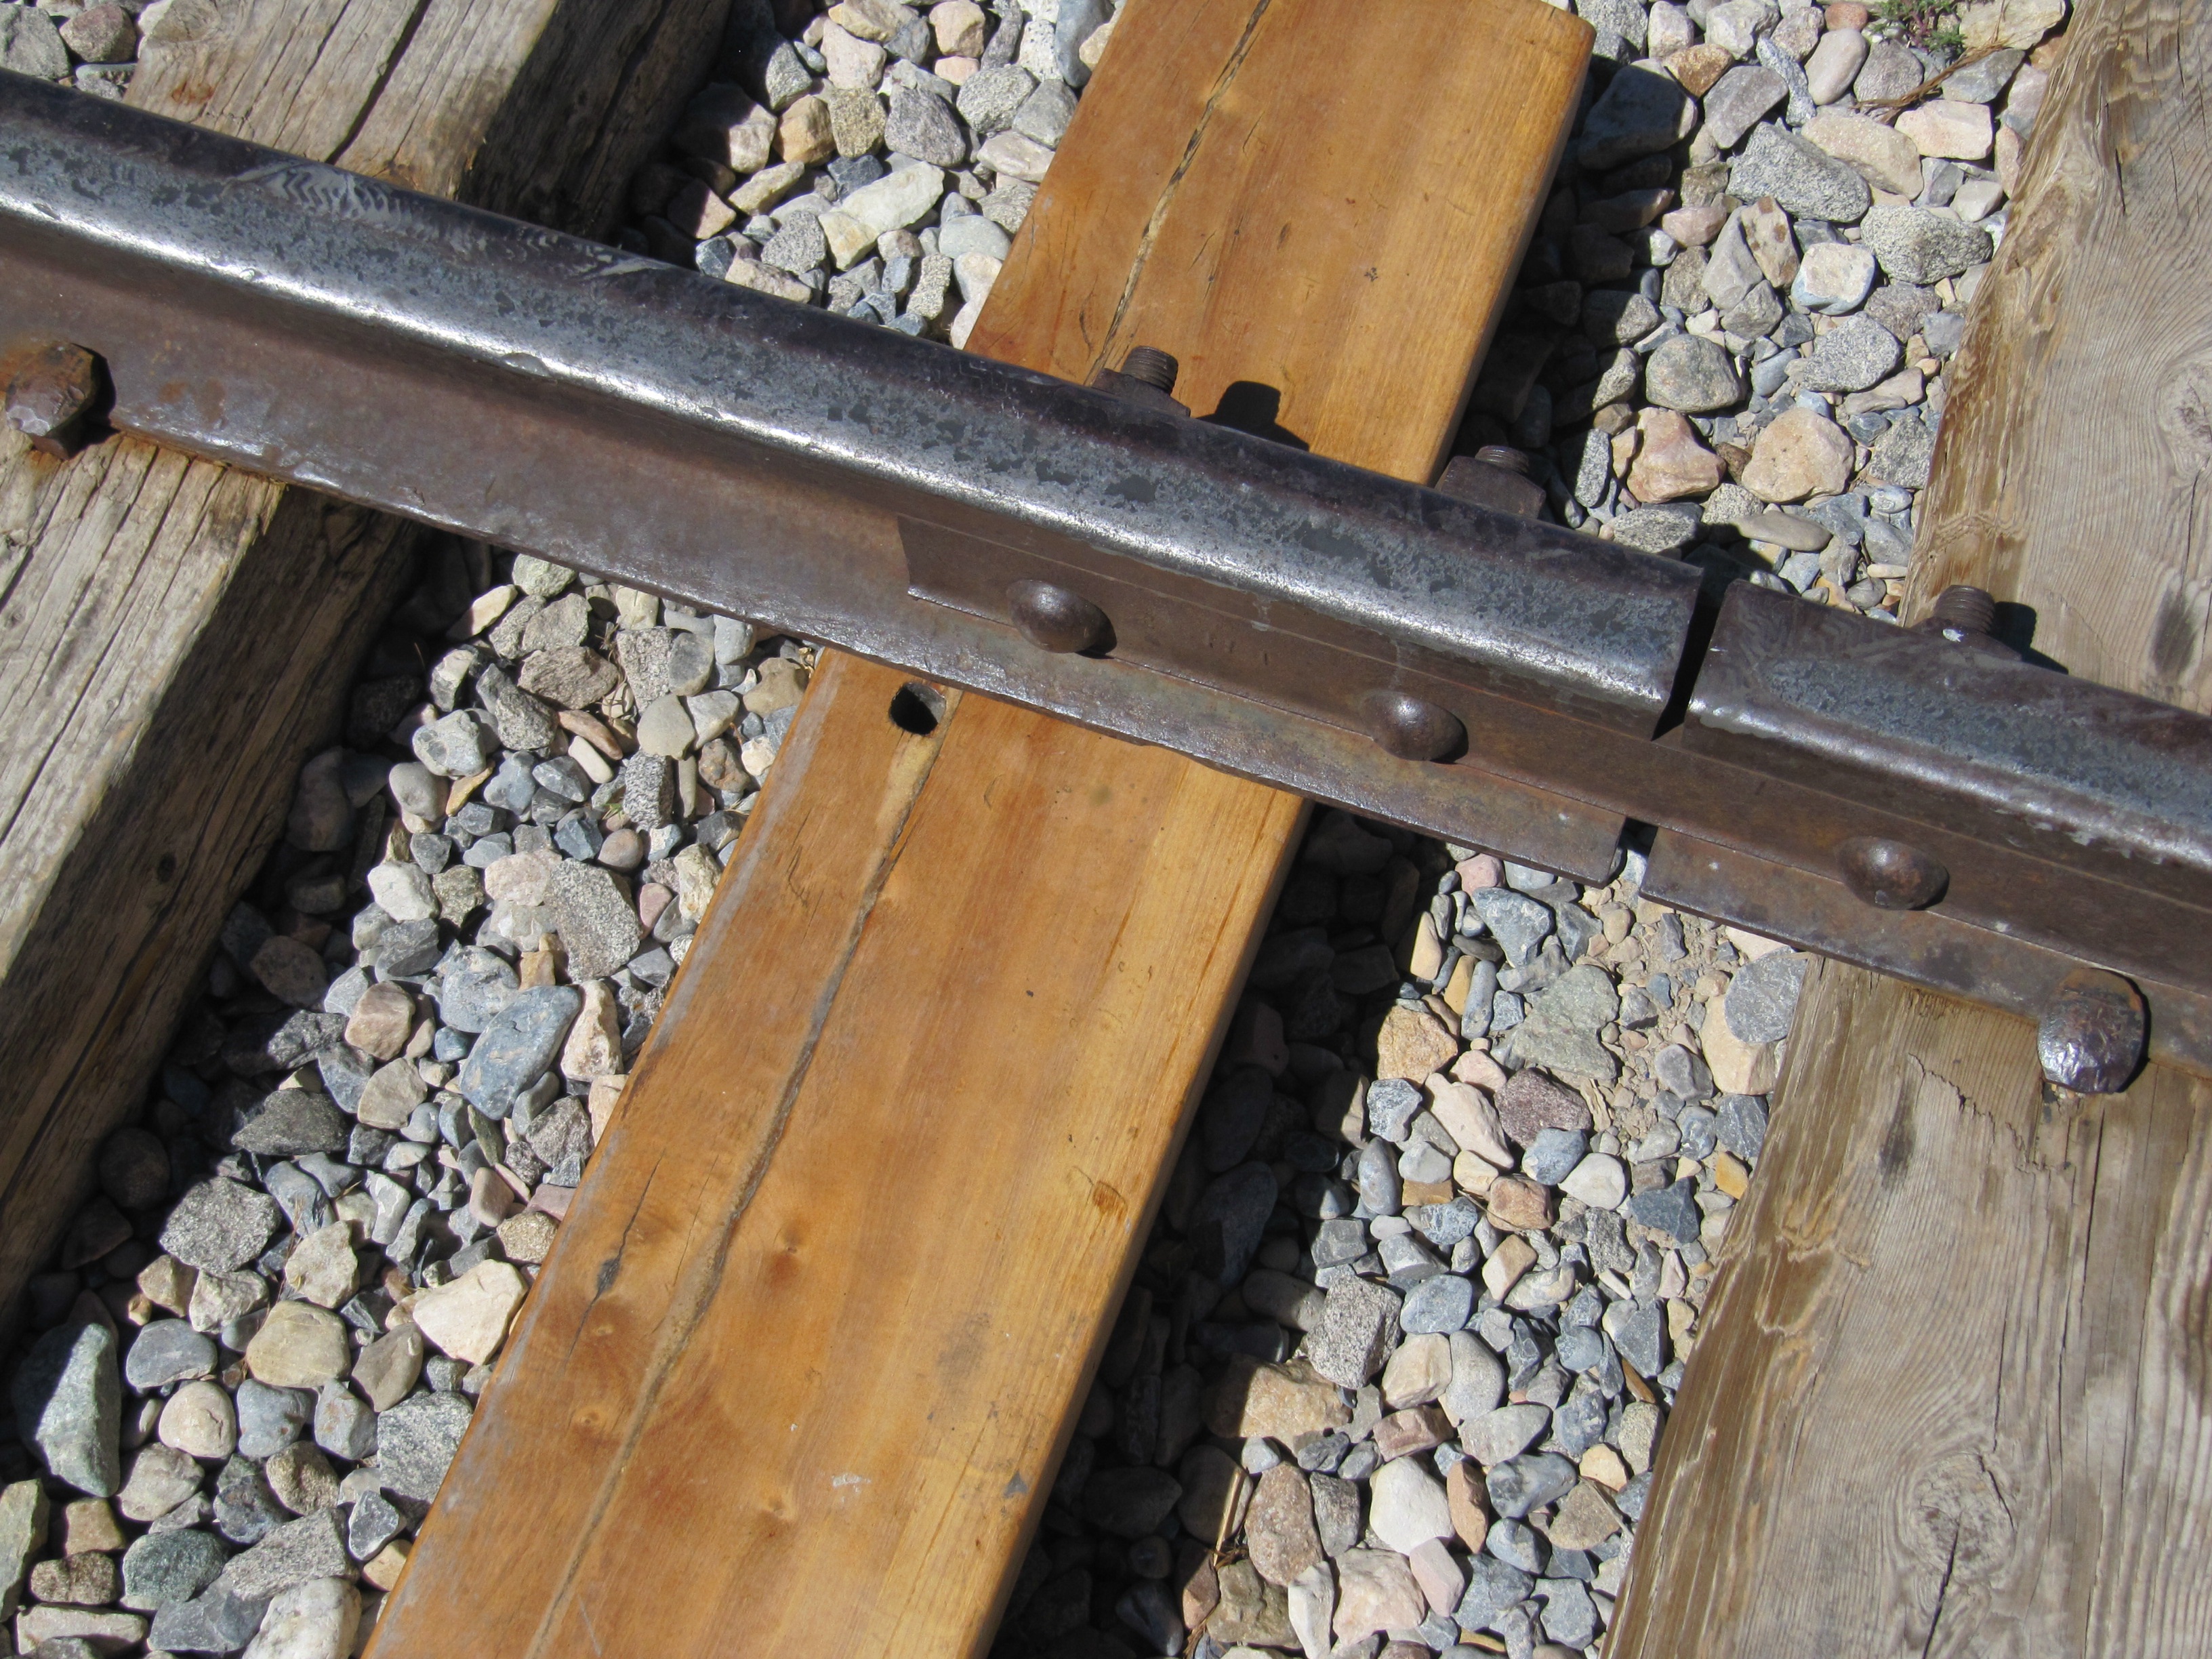
wood, track, railway, railroad, vintage, antique, retro, old, rail, wall, train, smoke, travel, beam, steel, transportation, transport, mast, metal, machine, industry, historic, telephone pole, tracks, history, iron, historical, classic, coal, train tracks, boiler, old fashioned